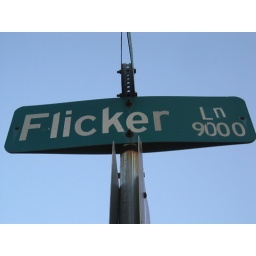
The 9000 block of Flicker Ln is announced on this street sign in North Dallas.